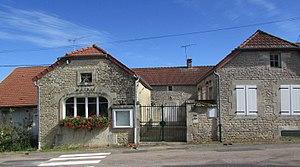
La mairie
Andelot-Blancheville est une commune française située dans le département de la Haute-Marne, en région Grand Est.
Blancheville est une ancienne commune française du département de la Haute-Marne en région Grand Est. Elle est associée à celle d'Andelot en 1973, formant ainsi la nouvelle commune d'Andelot-Blancheville.